Dove Real Beauty Sketches

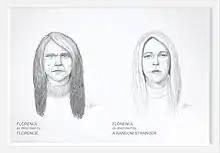
A typical sketch from "Dove Real Beauty Sketches"

Dove Real Beauty Sketches is a short film produced in 2013 as part of the Dove Campaign for Real Beauty marketing campaign. The aim of the film is to show women that they are more beautiful than they think they are by comparing self-descriptions to those of strangers.